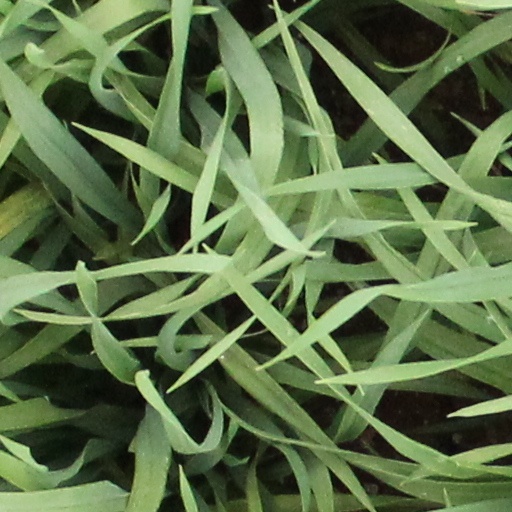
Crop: wheat